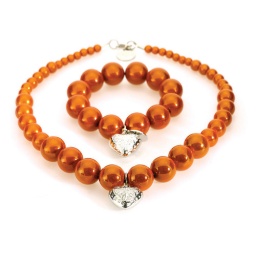
Miracle Bead Necklace and Bracelet in orange with a silver plated heart